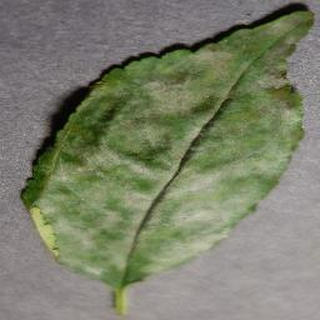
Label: cherry_powdery_mildew